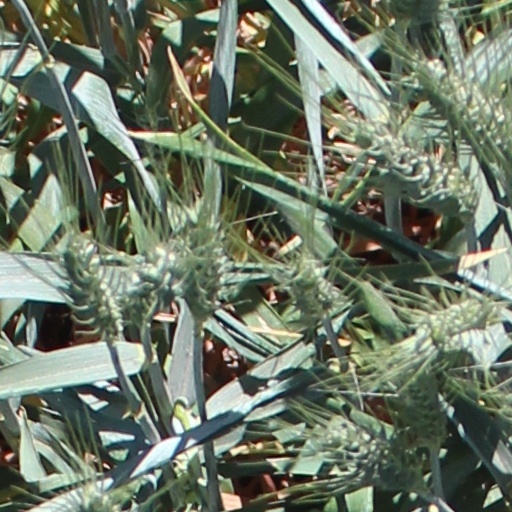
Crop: wheat